Trashy Lingerie

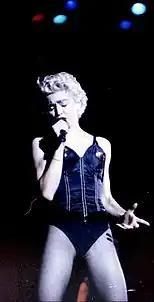
Madonna wearing a Trashy Lingerie bustier on the Who's That Girl Tour

The glamour and erotic photographer Ken Marcus featured Trashy Lingerie's designs in many of his centerfold shoots for "Playboy" and "Penthouse" magazines. The shop has also been featured several times in the hit show "The Girls Next Door" where Hugh Hefner's then girlfriends bought their costumes for numerous Playboy Mansion parties.